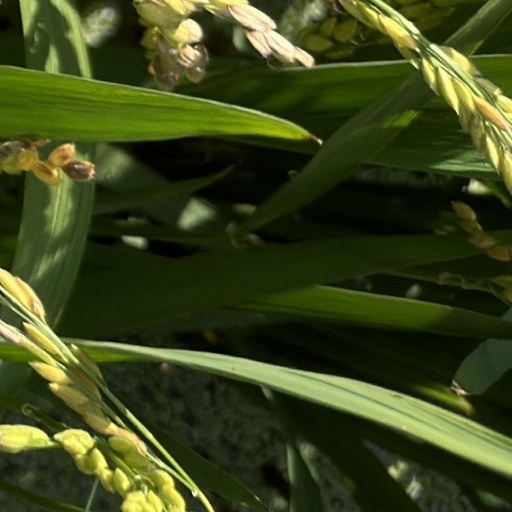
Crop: rice